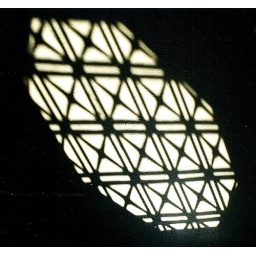
The octagonal window casts a shadow on the wall of this now-shuttered library in Highland Park.